Charlie Chaplin filmography

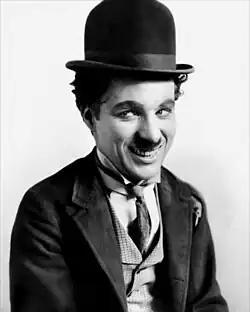
A smiling man with a small moustache wearing a bowler hat and a tight-fitting necktie and coat.

Charlie Chaplin (1889–1977) was an English internationally renowned Academy Award-winning comic actor, filmmaker, and composer who was best known for his career in Hollywood motion pictures from his debut in 1914 until 1952, he however subsequently appeared in two films in his native England. During his early years in the era of silent film, he rose to prominence as a worldwide cinematic idol renowned for his tramp persona. In the 1910s and 1920s, he was considered the most famous person on the planet.